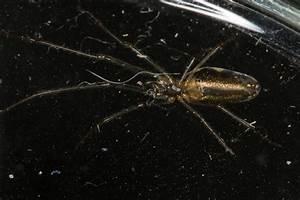
spider